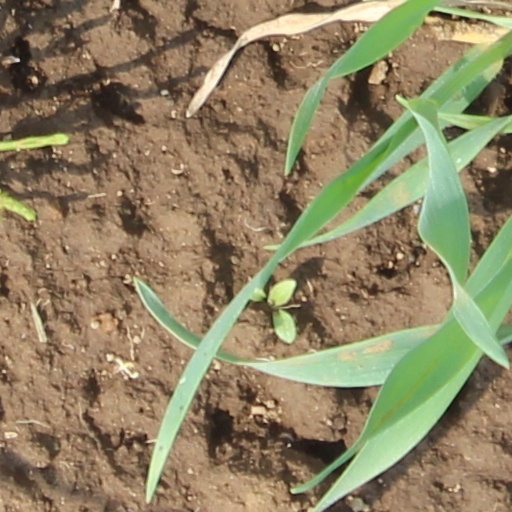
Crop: wheat